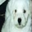
Label: dog